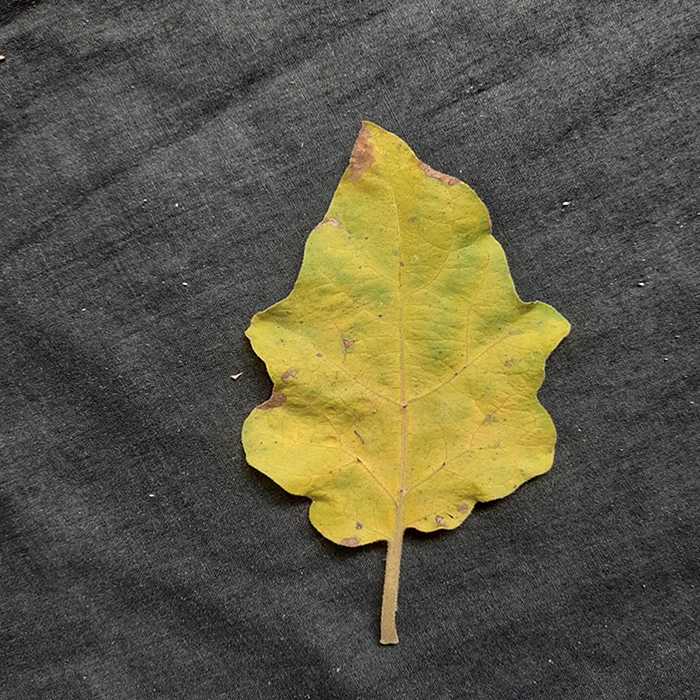
Plant: Eggplant
Label: Eggplant verticillium wilt